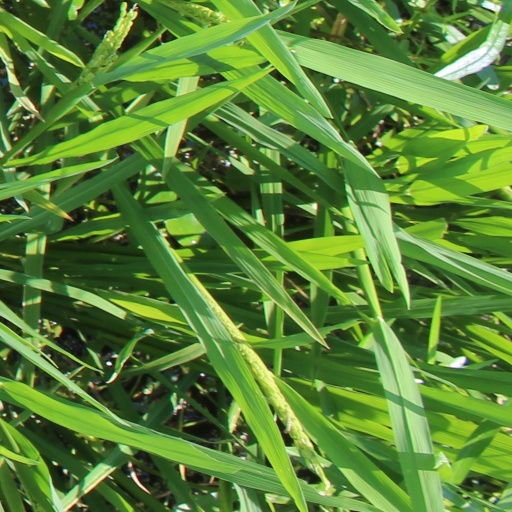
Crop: rice